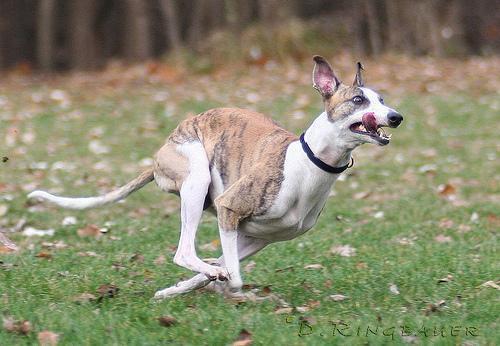
whippet